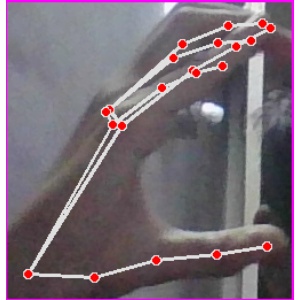
अक्षर: ऋ